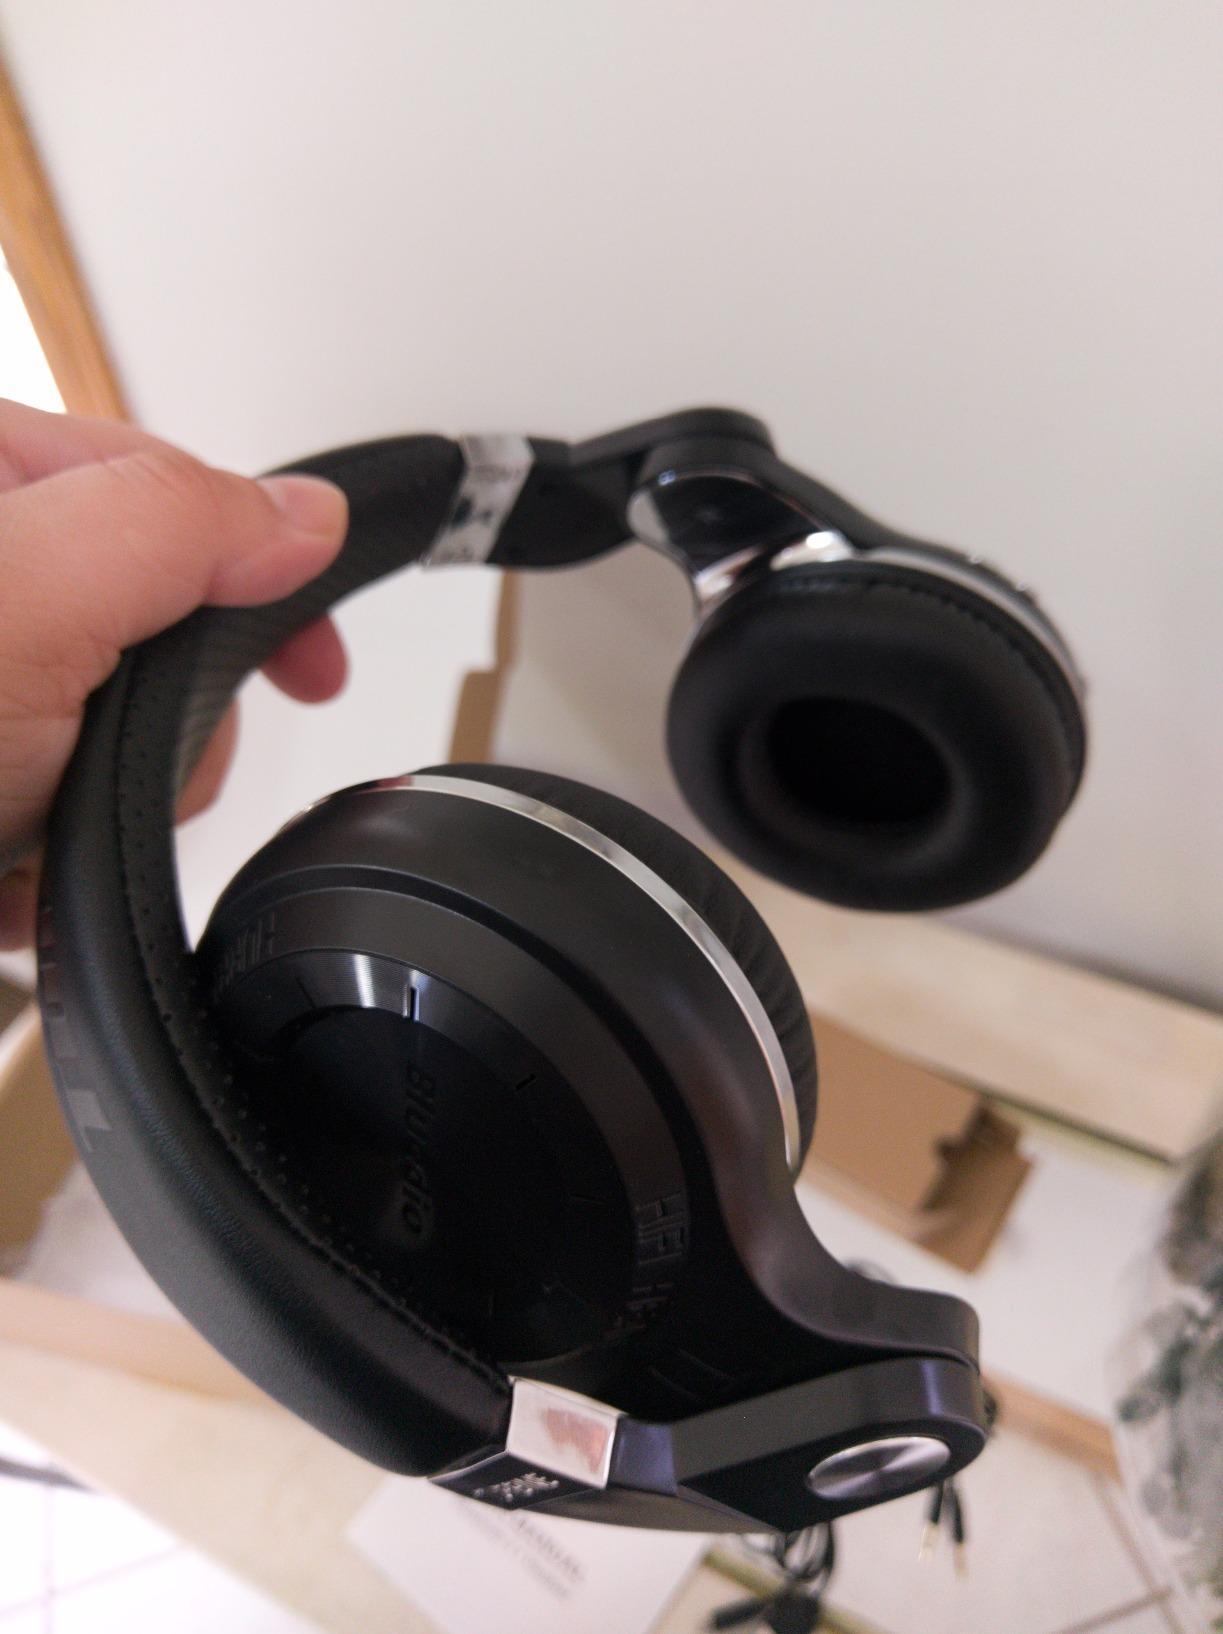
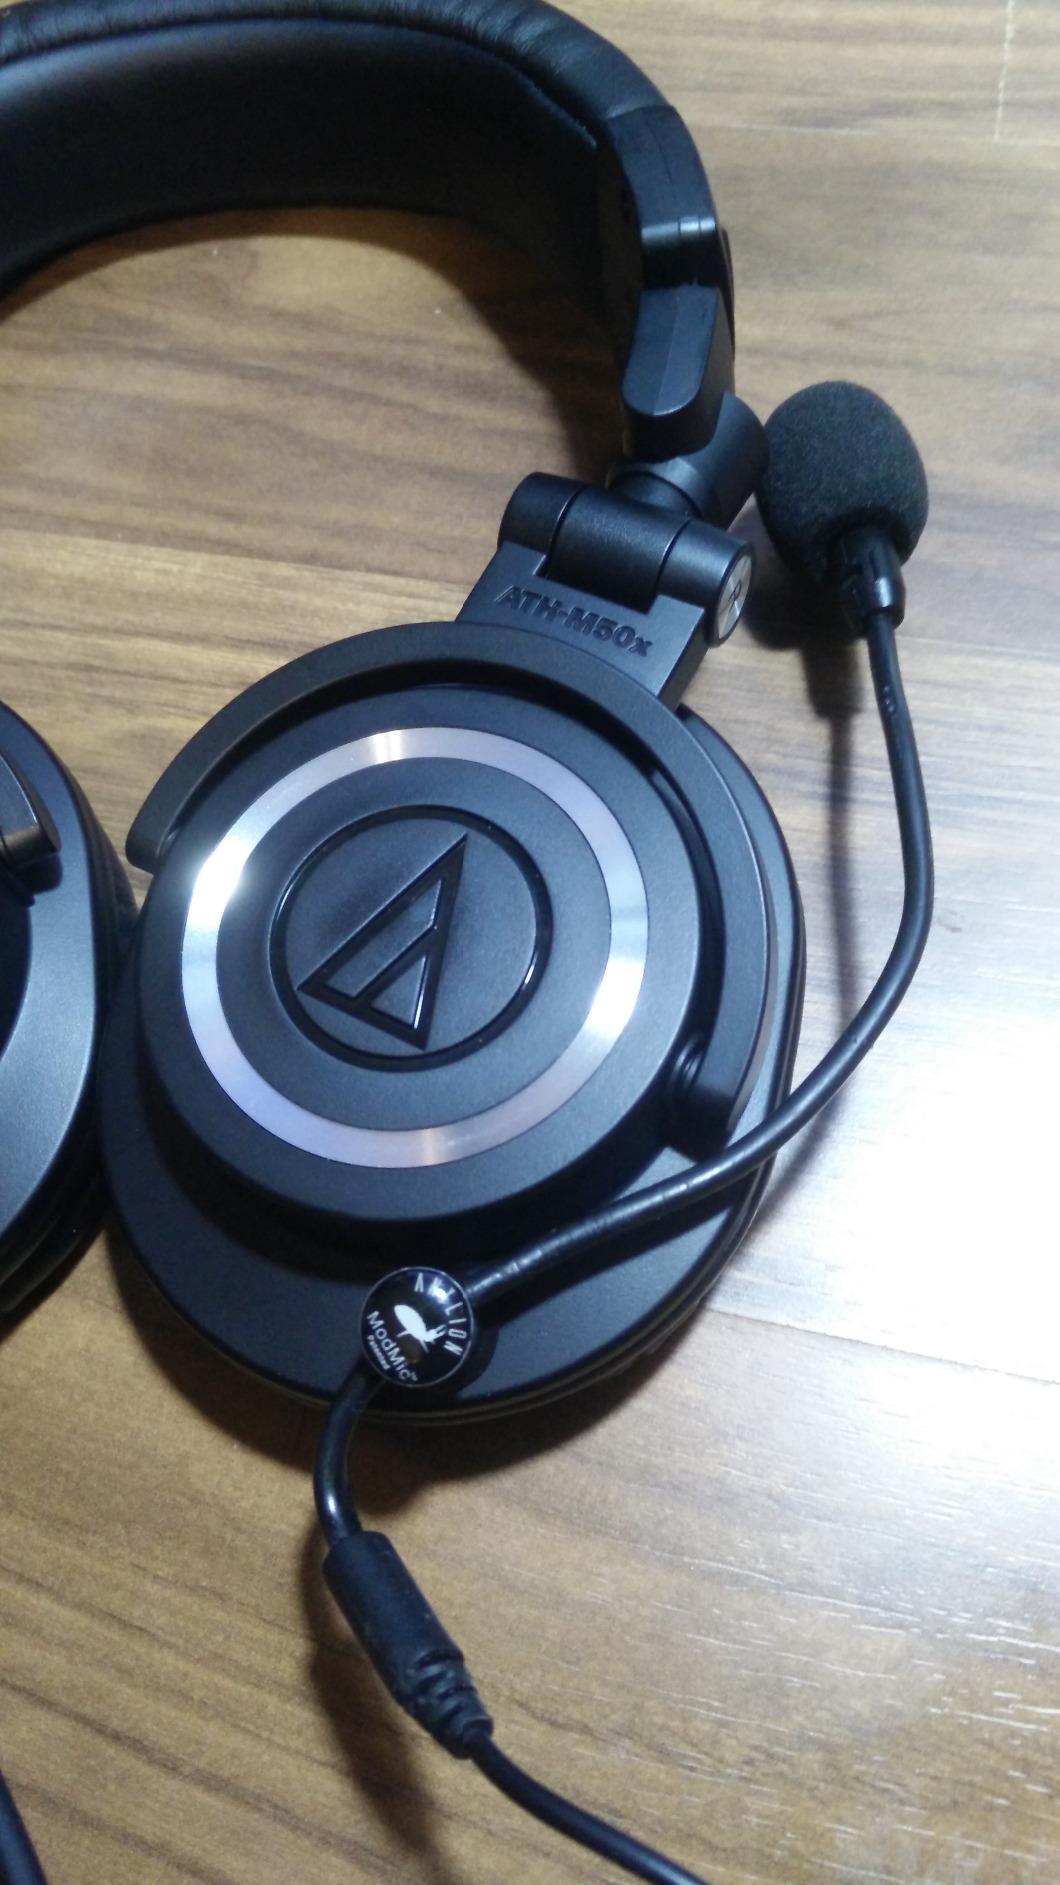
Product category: headphones
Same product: no